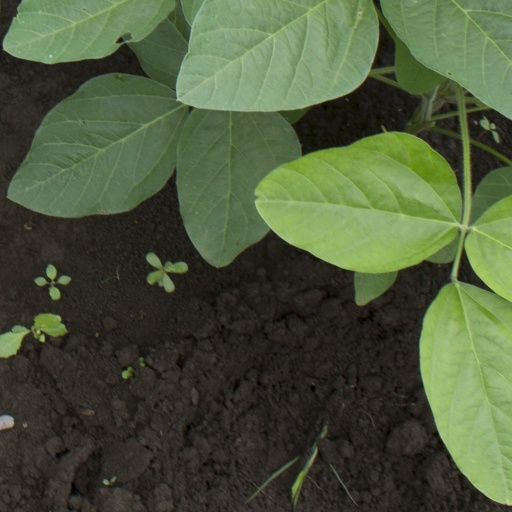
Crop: soybean